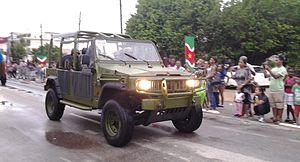
L'Agrale Marruá est un véhicule tout-terrain construit par Agrale dans son usine de Caxias do Sul, dans l’État de Rio Grande do Sul au Brésil depuis 2004.